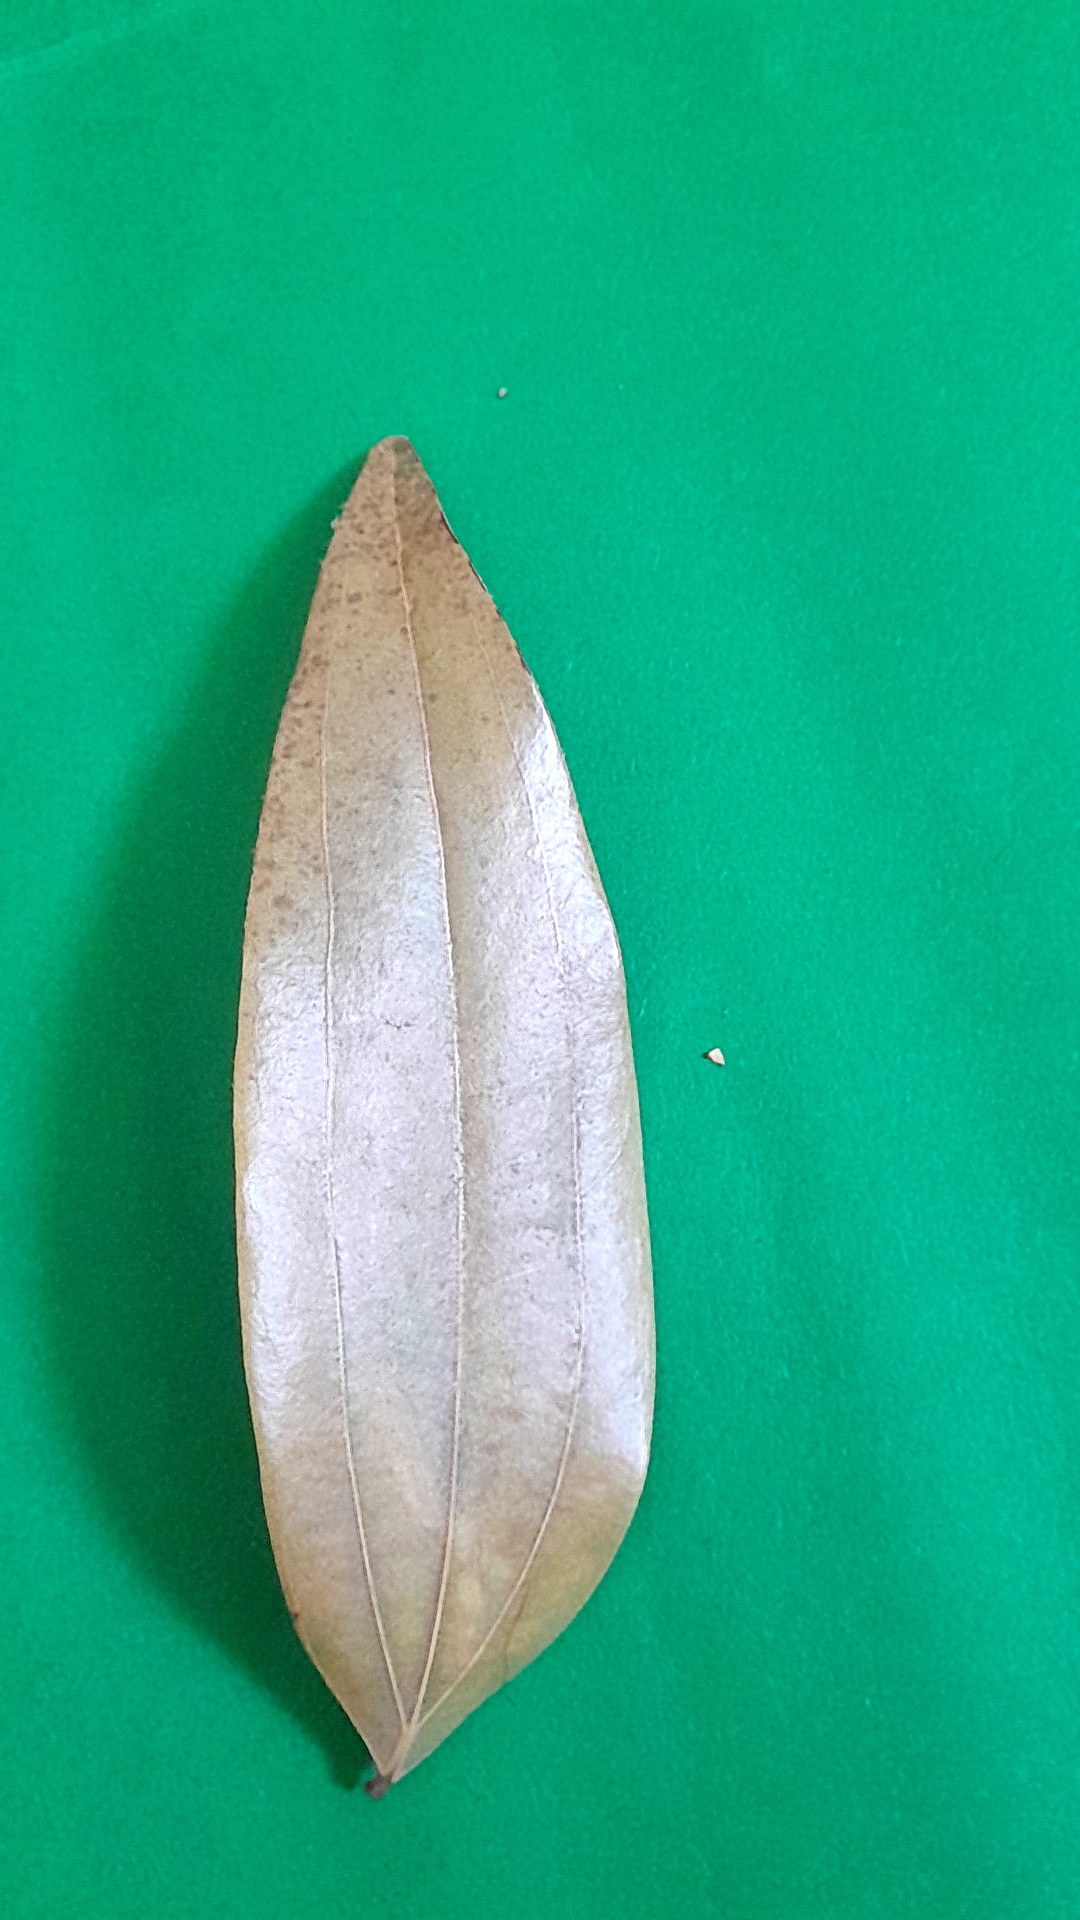
Label: Dry Leaf